Pezosiren

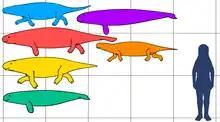
Drawing of swimming "Pezosiren" (blue) compared to some other Eocene sirenian taxa.

So far, "Pezosiren" are not known from a single complete skeleton. The original description is based on several partial skeletons and “several hundred” isolated cranial and postcranial elements collected from three different bone beds within the Chapelton Formation. Domning had been looking at sirenian fossils from five different bone beds within a 5 meters thick stratigraphic section of the formation and concluded that remains in the three lower bone beds "appear to represent a single taxon". From these, an almost complete skeleton was composed, only missing most of the feet and the tail. It was the first known quadrupedal sirenian.